Floris van den Berg

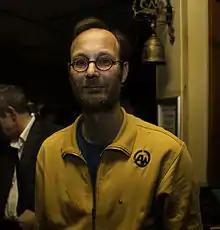
Floris van den Berg, 2014

Floris van den Berg (born 4 February 1973) is a Dutch philosopher and author , mostly known for his atheism campaign in the Netherlands.